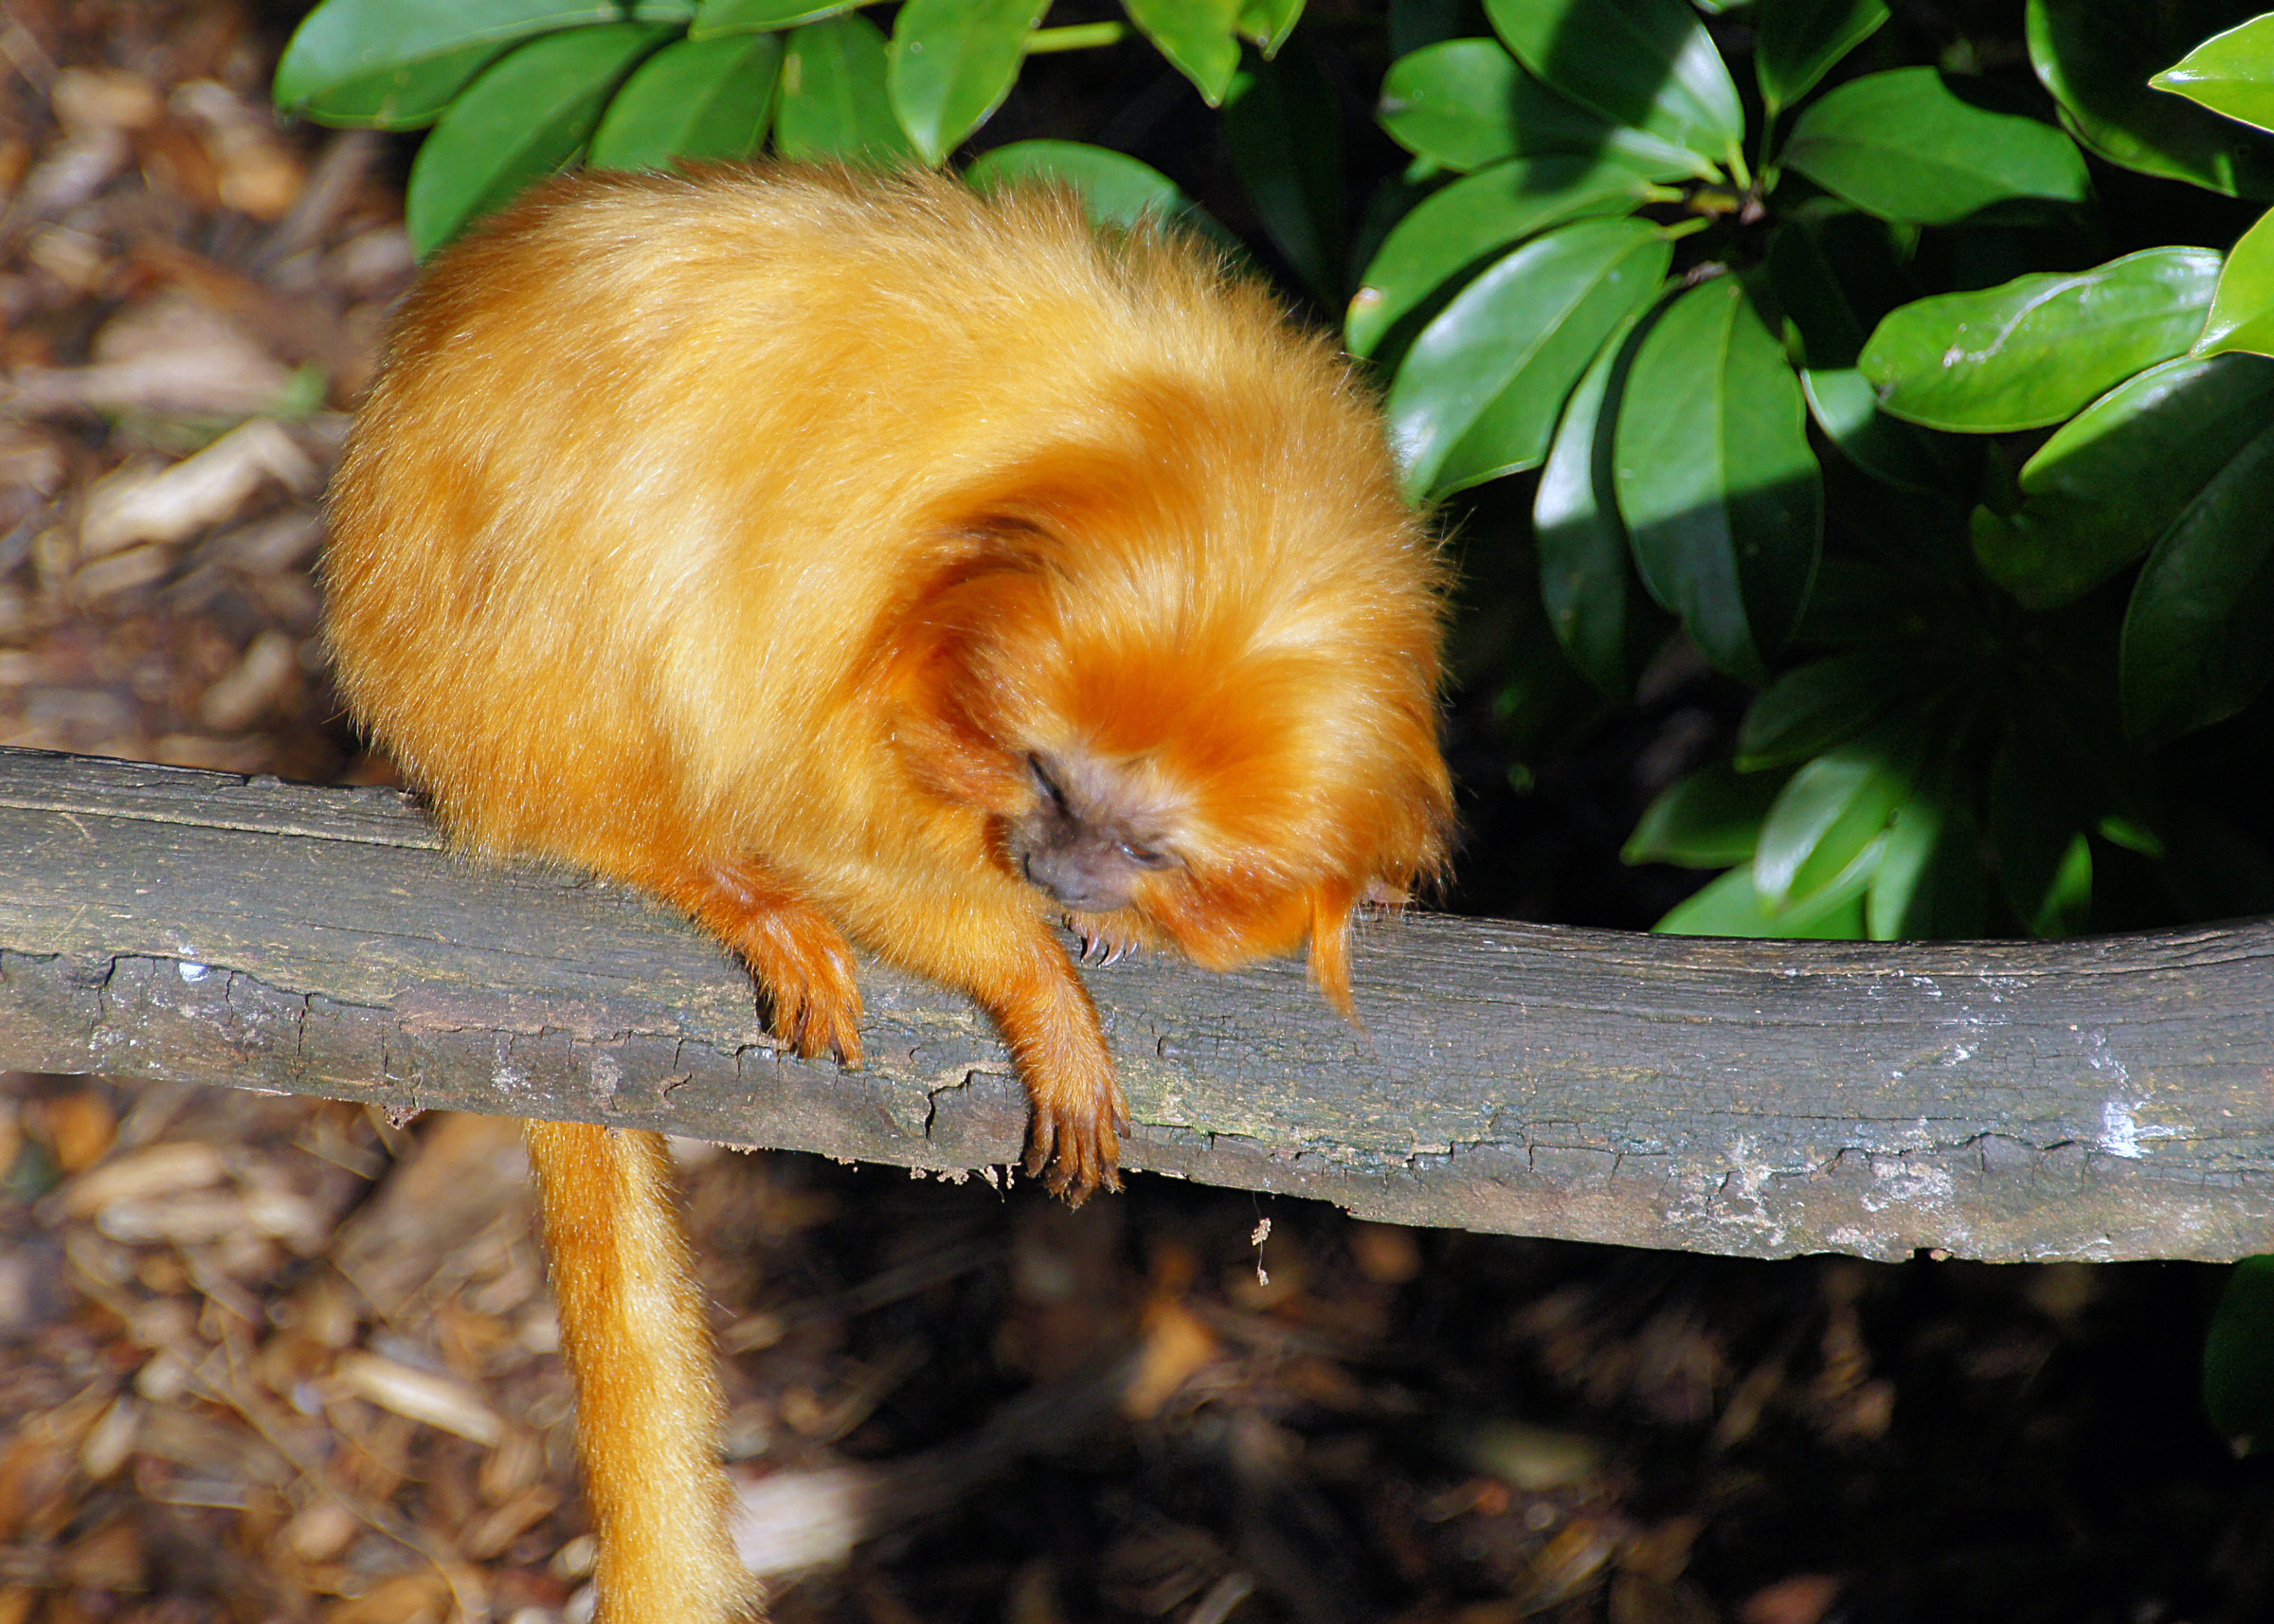
wildlife, zoo, mammal, rodent, fauna, vertebrate, old world flycatcher